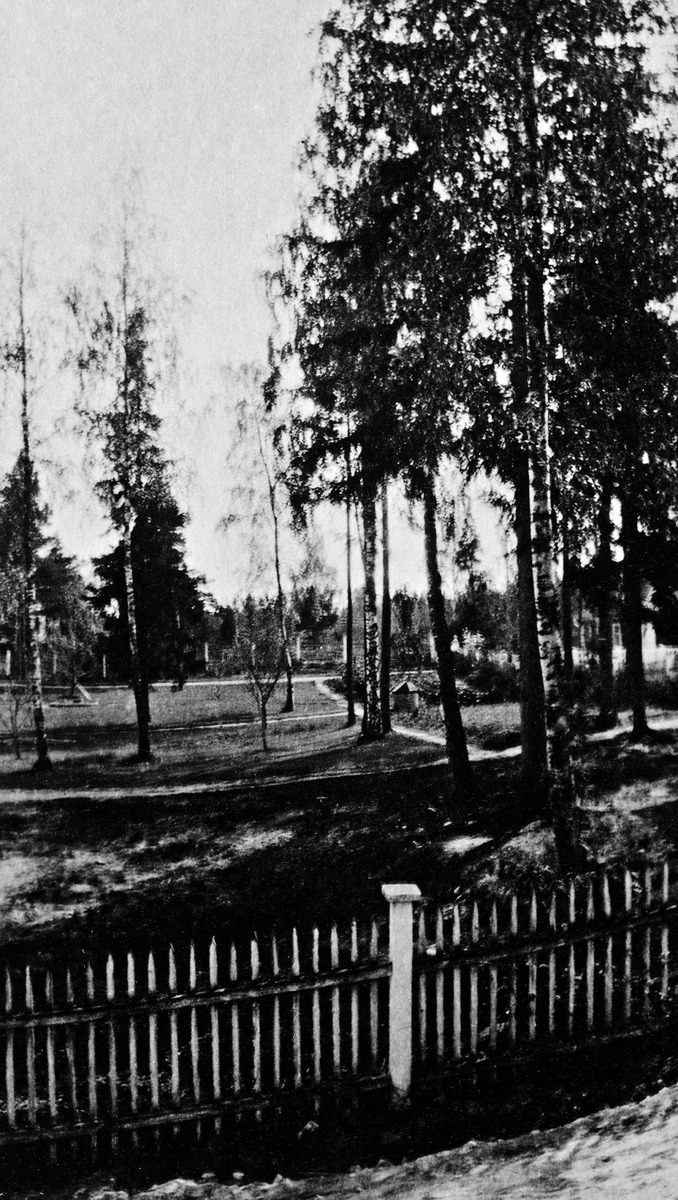
Insinööri August Kiökemeisterin talon puutarha
sisällön kuvaus: Insinööri August Kiökemeisterin talon puutarha. Turholmantie (= Vähäniityntie 9) mustavalkoinen
Ajankohta: kuvausaika 1912 tai 1910 -luku, puoliväli n?
Paikka: Suomi, Uusimaa, Helsinki, Kulosaari Helsinki, Vähäniityntie 9
Aiheet: aidat, pihat, puutarhat